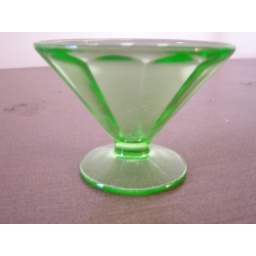
set of 10 green glass desert glasses, excellent condition, chip in base of one, $15